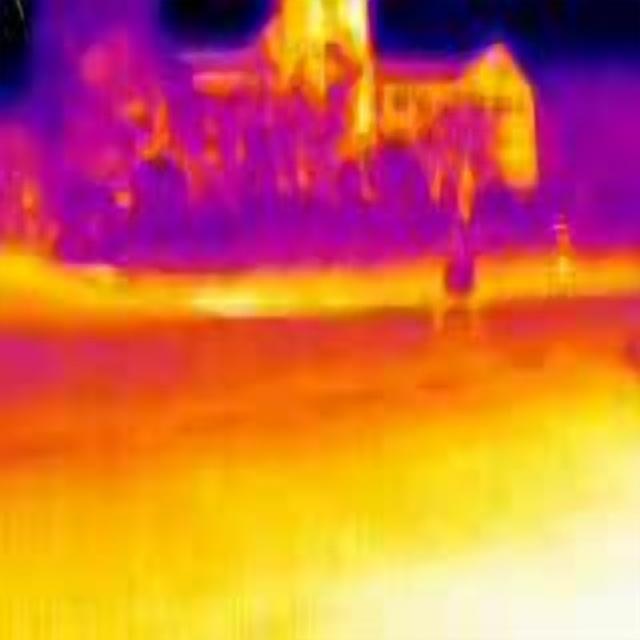
Detected objects:
label: person
label: person